James Frank

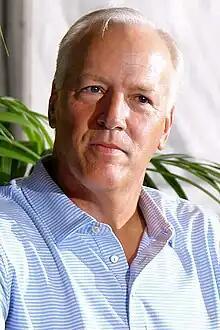
Frank in 2023

James Boisfeuillet Frank (born November 23, 1966) is a businessman from Wichita Falls, Texas, who is a Republican member of the Texas House of Representatives from District 69, which encompasses Archer, Baylor, Clay, Foard, Knox, and Wichita counties in North Texas.